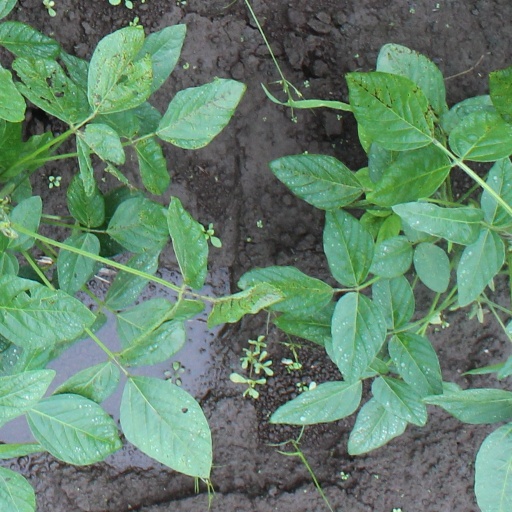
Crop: soybean